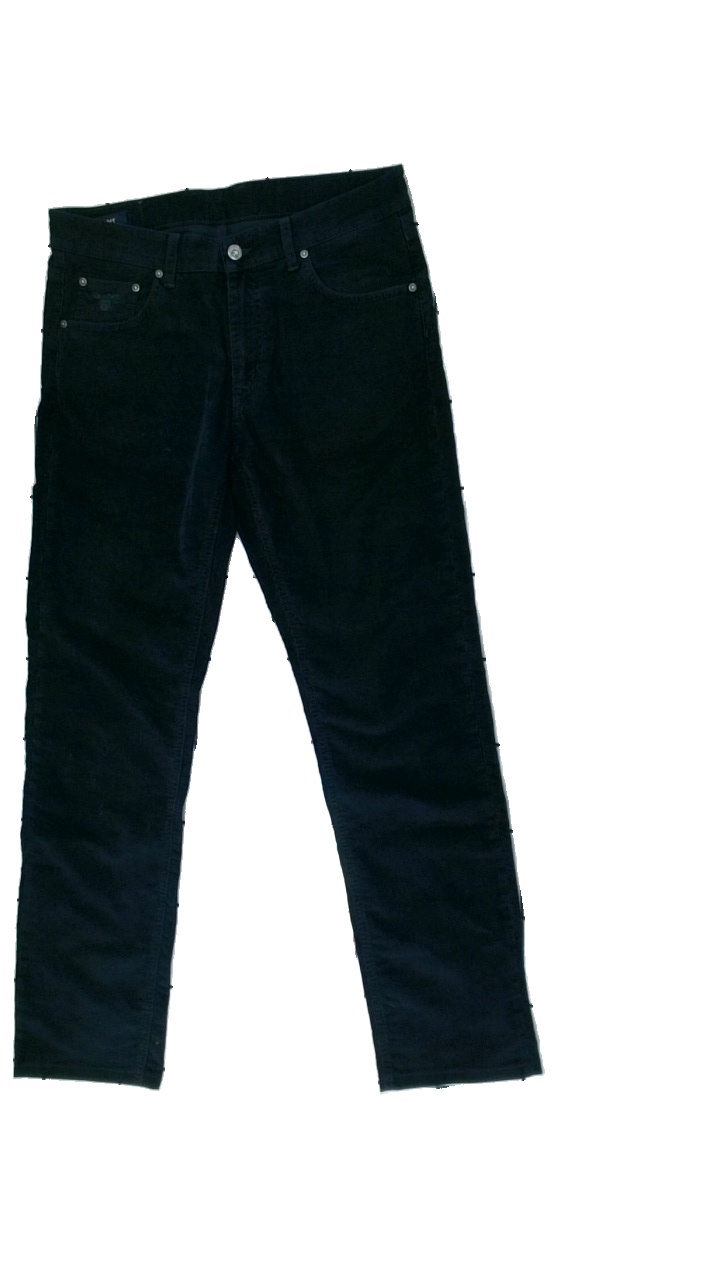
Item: Trousers (Men)
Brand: Gant
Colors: Blue
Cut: Regular
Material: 98%cotton 2%elastane
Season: Autumn
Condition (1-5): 4
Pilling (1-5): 4
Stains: Minor
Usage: Export
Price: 150-250